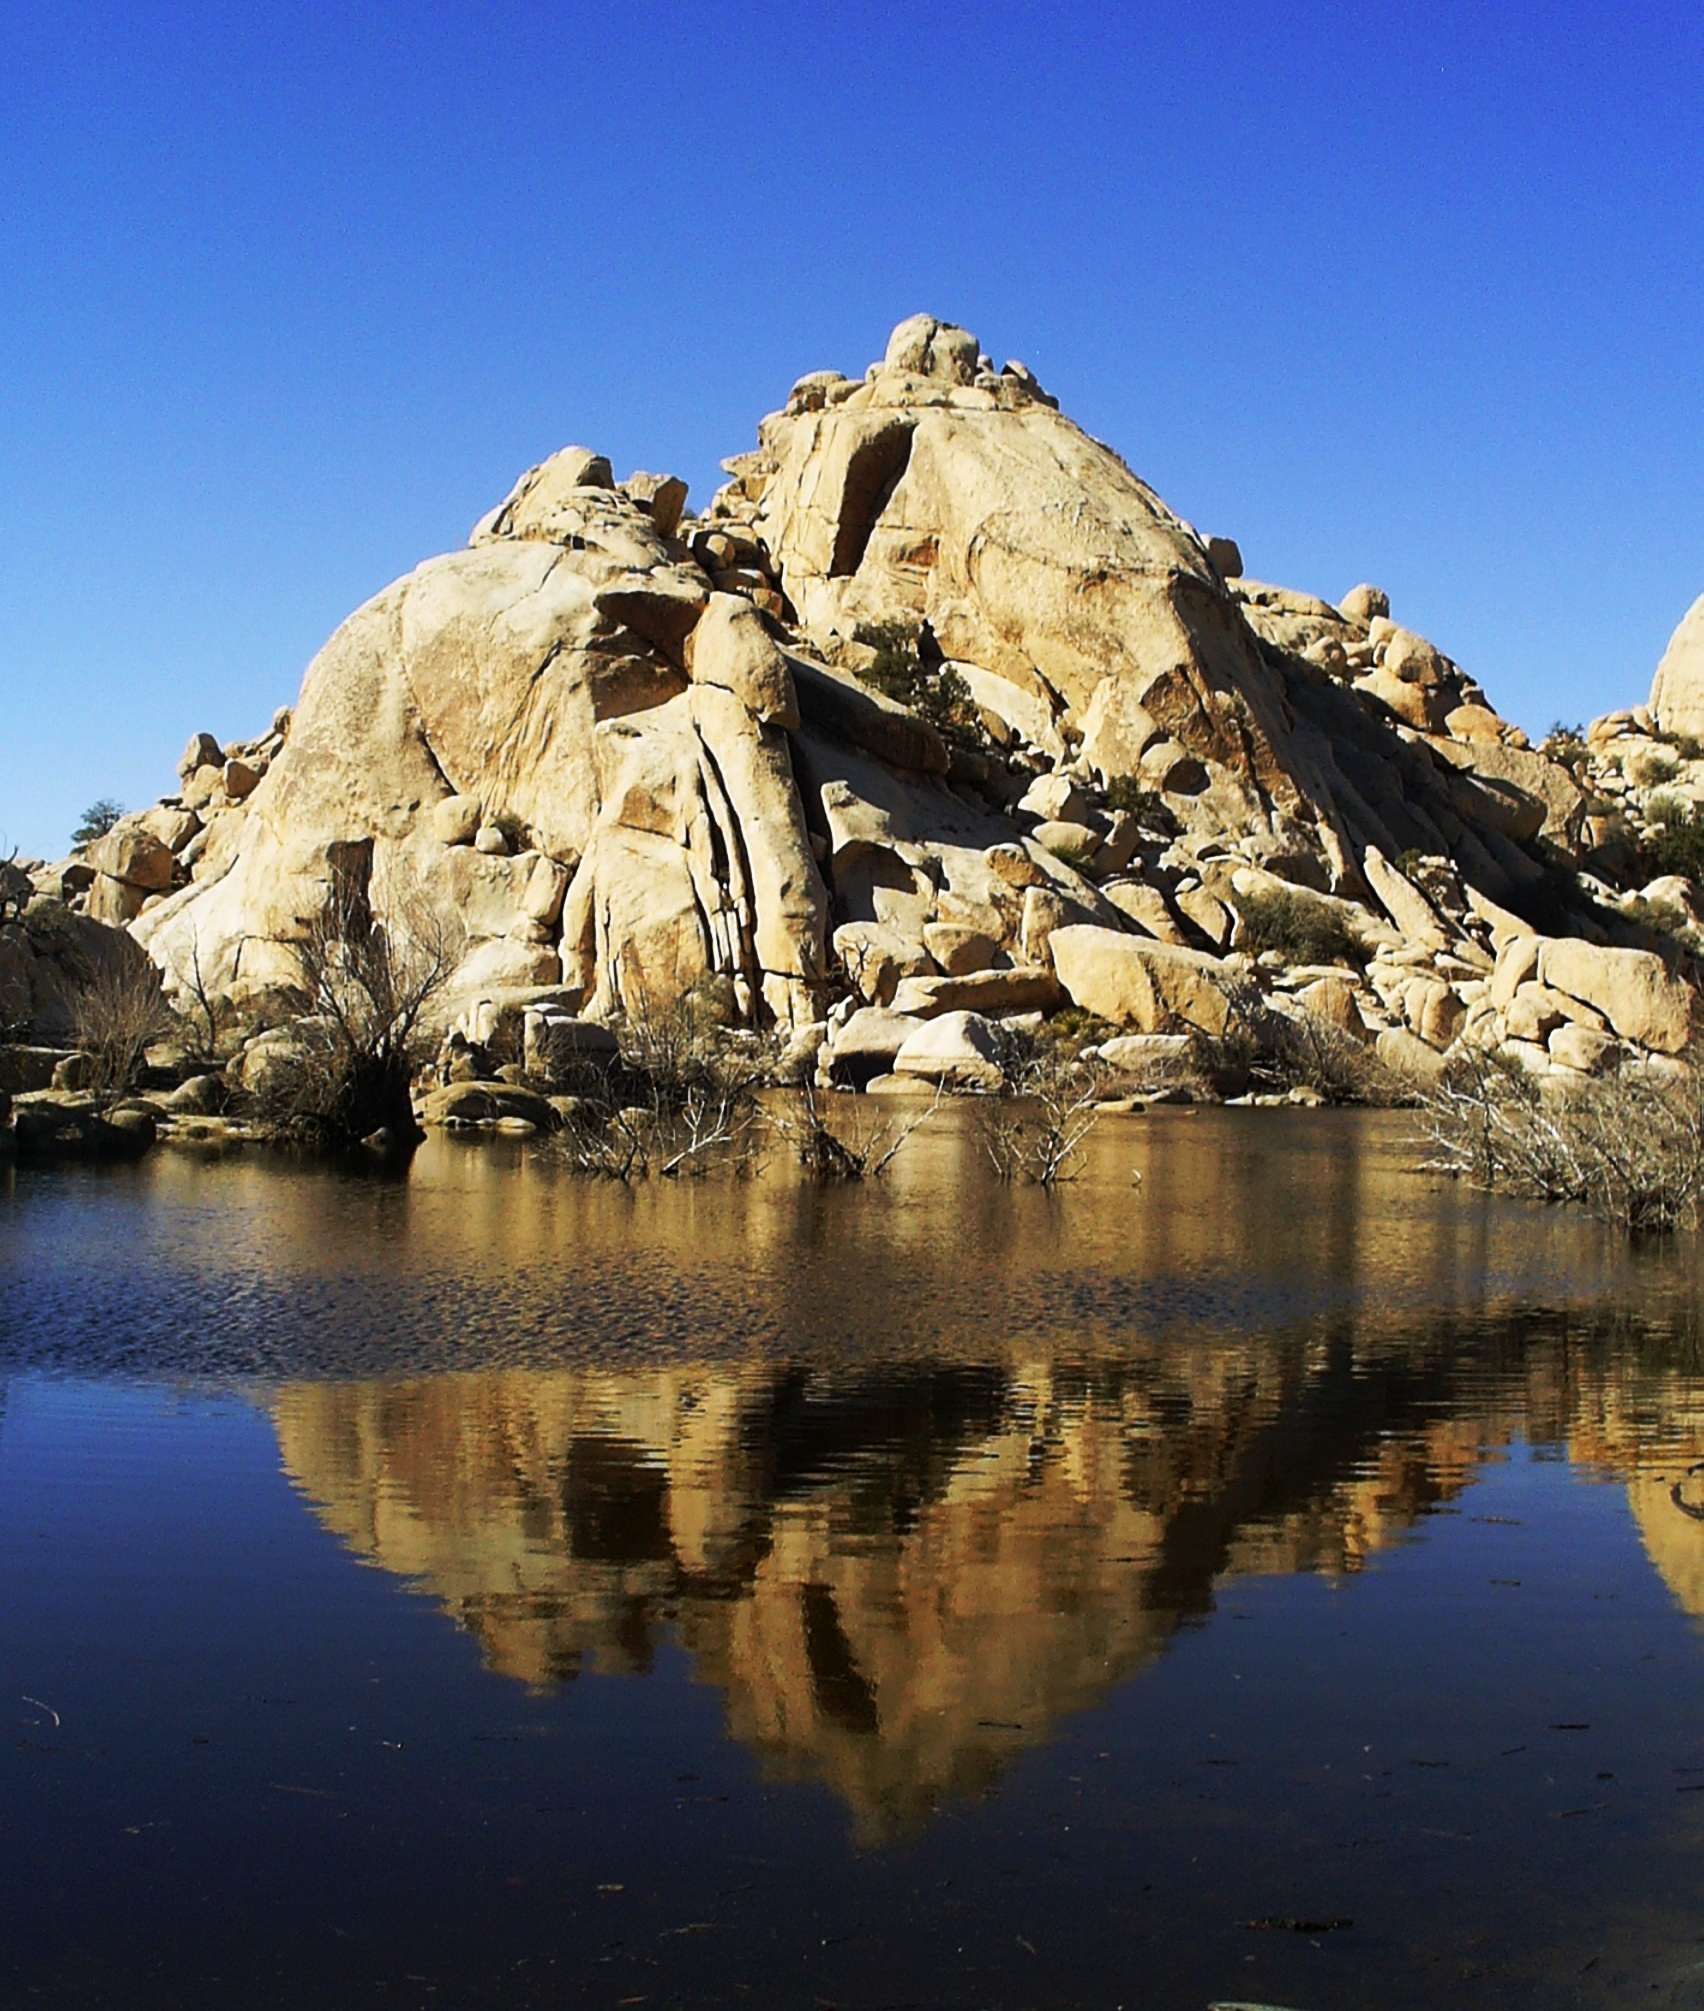
landscape, sea, water, nature, rock, wilderness, mountain, sky, desert, lake, mountain range, formation, pond, reflection, scenic, usa, america, terrain, california, rocks, outdoors, sunny, geology, boulders, joshua tree national park, mountainous landforms